Millington Jr./Sr. High School

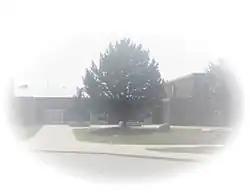
Entrance of Millington Jr/Sr High School

Millington Jr./Sr. High School is a combined public junior/senior high school located in Millington, Michigan, United States in south western Tuscola County. It is part of the Millington Community Schools system and is a member of the Tri-Valley West Athletic Conference.